Trade unions in Costa Rica

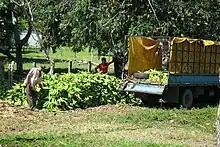
Nearly all banana workers in Costa Rica are organized in unions

Dictator Federico Tinoco Granados, working on behalf of the ruling families of Costa Rica, attempted to do away with the growing labor movement. In 1920, the first general strike occurred in the major urban areas. Encouraged largely by the carpenters and furniture makers' unions, the workers initially demanded an eight-hour workday and an increase in wages. When their demands were ignored, other unions joined their cause, including the public workers from the Pacific Railroad and the National Liquor Factory, as well as private typists, sailors, and others. The transitional government, weak from deposing Tinoco, settled quickly while private companies took more time to draw concessions from the workers.